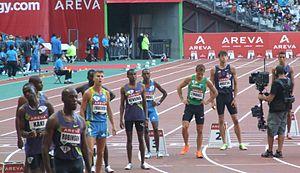
Départ du 800 m messieurs durant le Meeting Areva 2010, la neuvième étape de la Ligue de Diamant 2010 à Saint-Denis, Paris.
Le Stade de France est le plus grand stade français avec 80 698 places en configuration football/rugby. Il se situe dans le quartier de la Plaine Saint-Denis à Saint-Denis, dans la proche banlieue nord de Paris. Il est l'œuvre de quatre architectes : Michel Macary, Aymeric Zublena, Michel Regembal et Claude Costantini. L'architecture de ce stade s'inspire du Worldport de la compagnie aérienne américaine Pan Am qui se situait à l'aéroport international John-F.-Kennedy de New York.
Le Meeting de Paris est une rencontre internationale d'athlétisme qui se déroule chaque année au début du mois de juillet au Stade de France de Saint-Denis, en France. En 2016, l'événement est déplacé au samedi 27 août notamment pour laisser place à l'Euro de football qui se tient en France et où la finale est jouée dans ce même Stade de France, et aux Jeux olympiques d'été de Rio de Janeiro, au Brésil.
Le Meeting Areva 2010 s'est déroulé le 16 juillet 2010 au Stade de France de Saint-Denis, en France. Il constitue la neuvième étape de la Ligue de diamant, circuit de meetings internationaux inauguré cette même année.